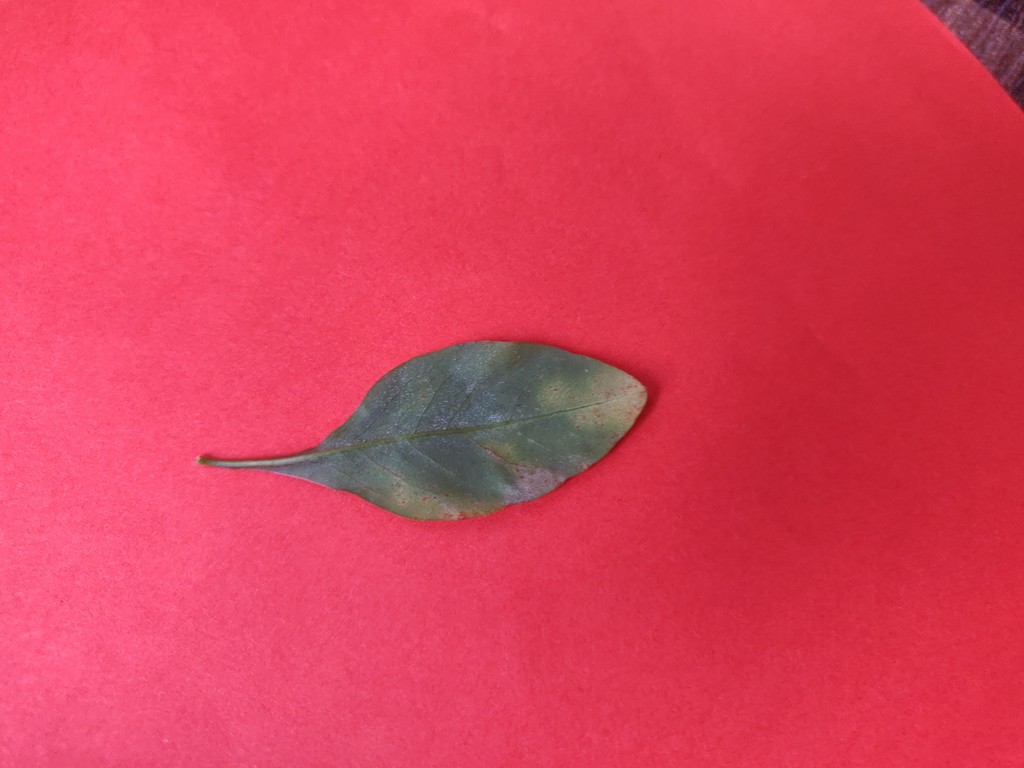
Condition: Unhealthy
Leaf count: single
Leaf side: back